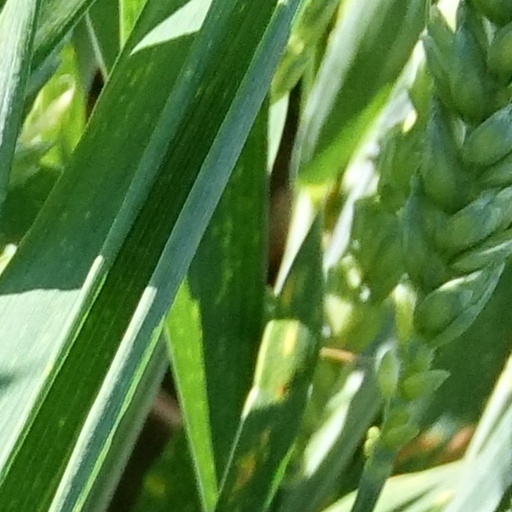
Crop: wheat